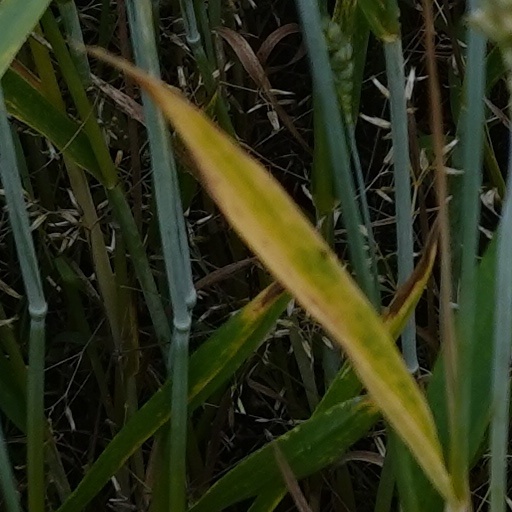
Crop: wheat